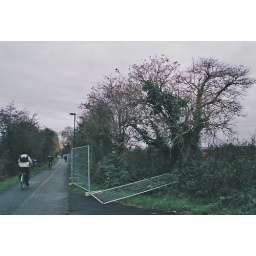
Not much room but eventually a row of houses were built in place of the trees